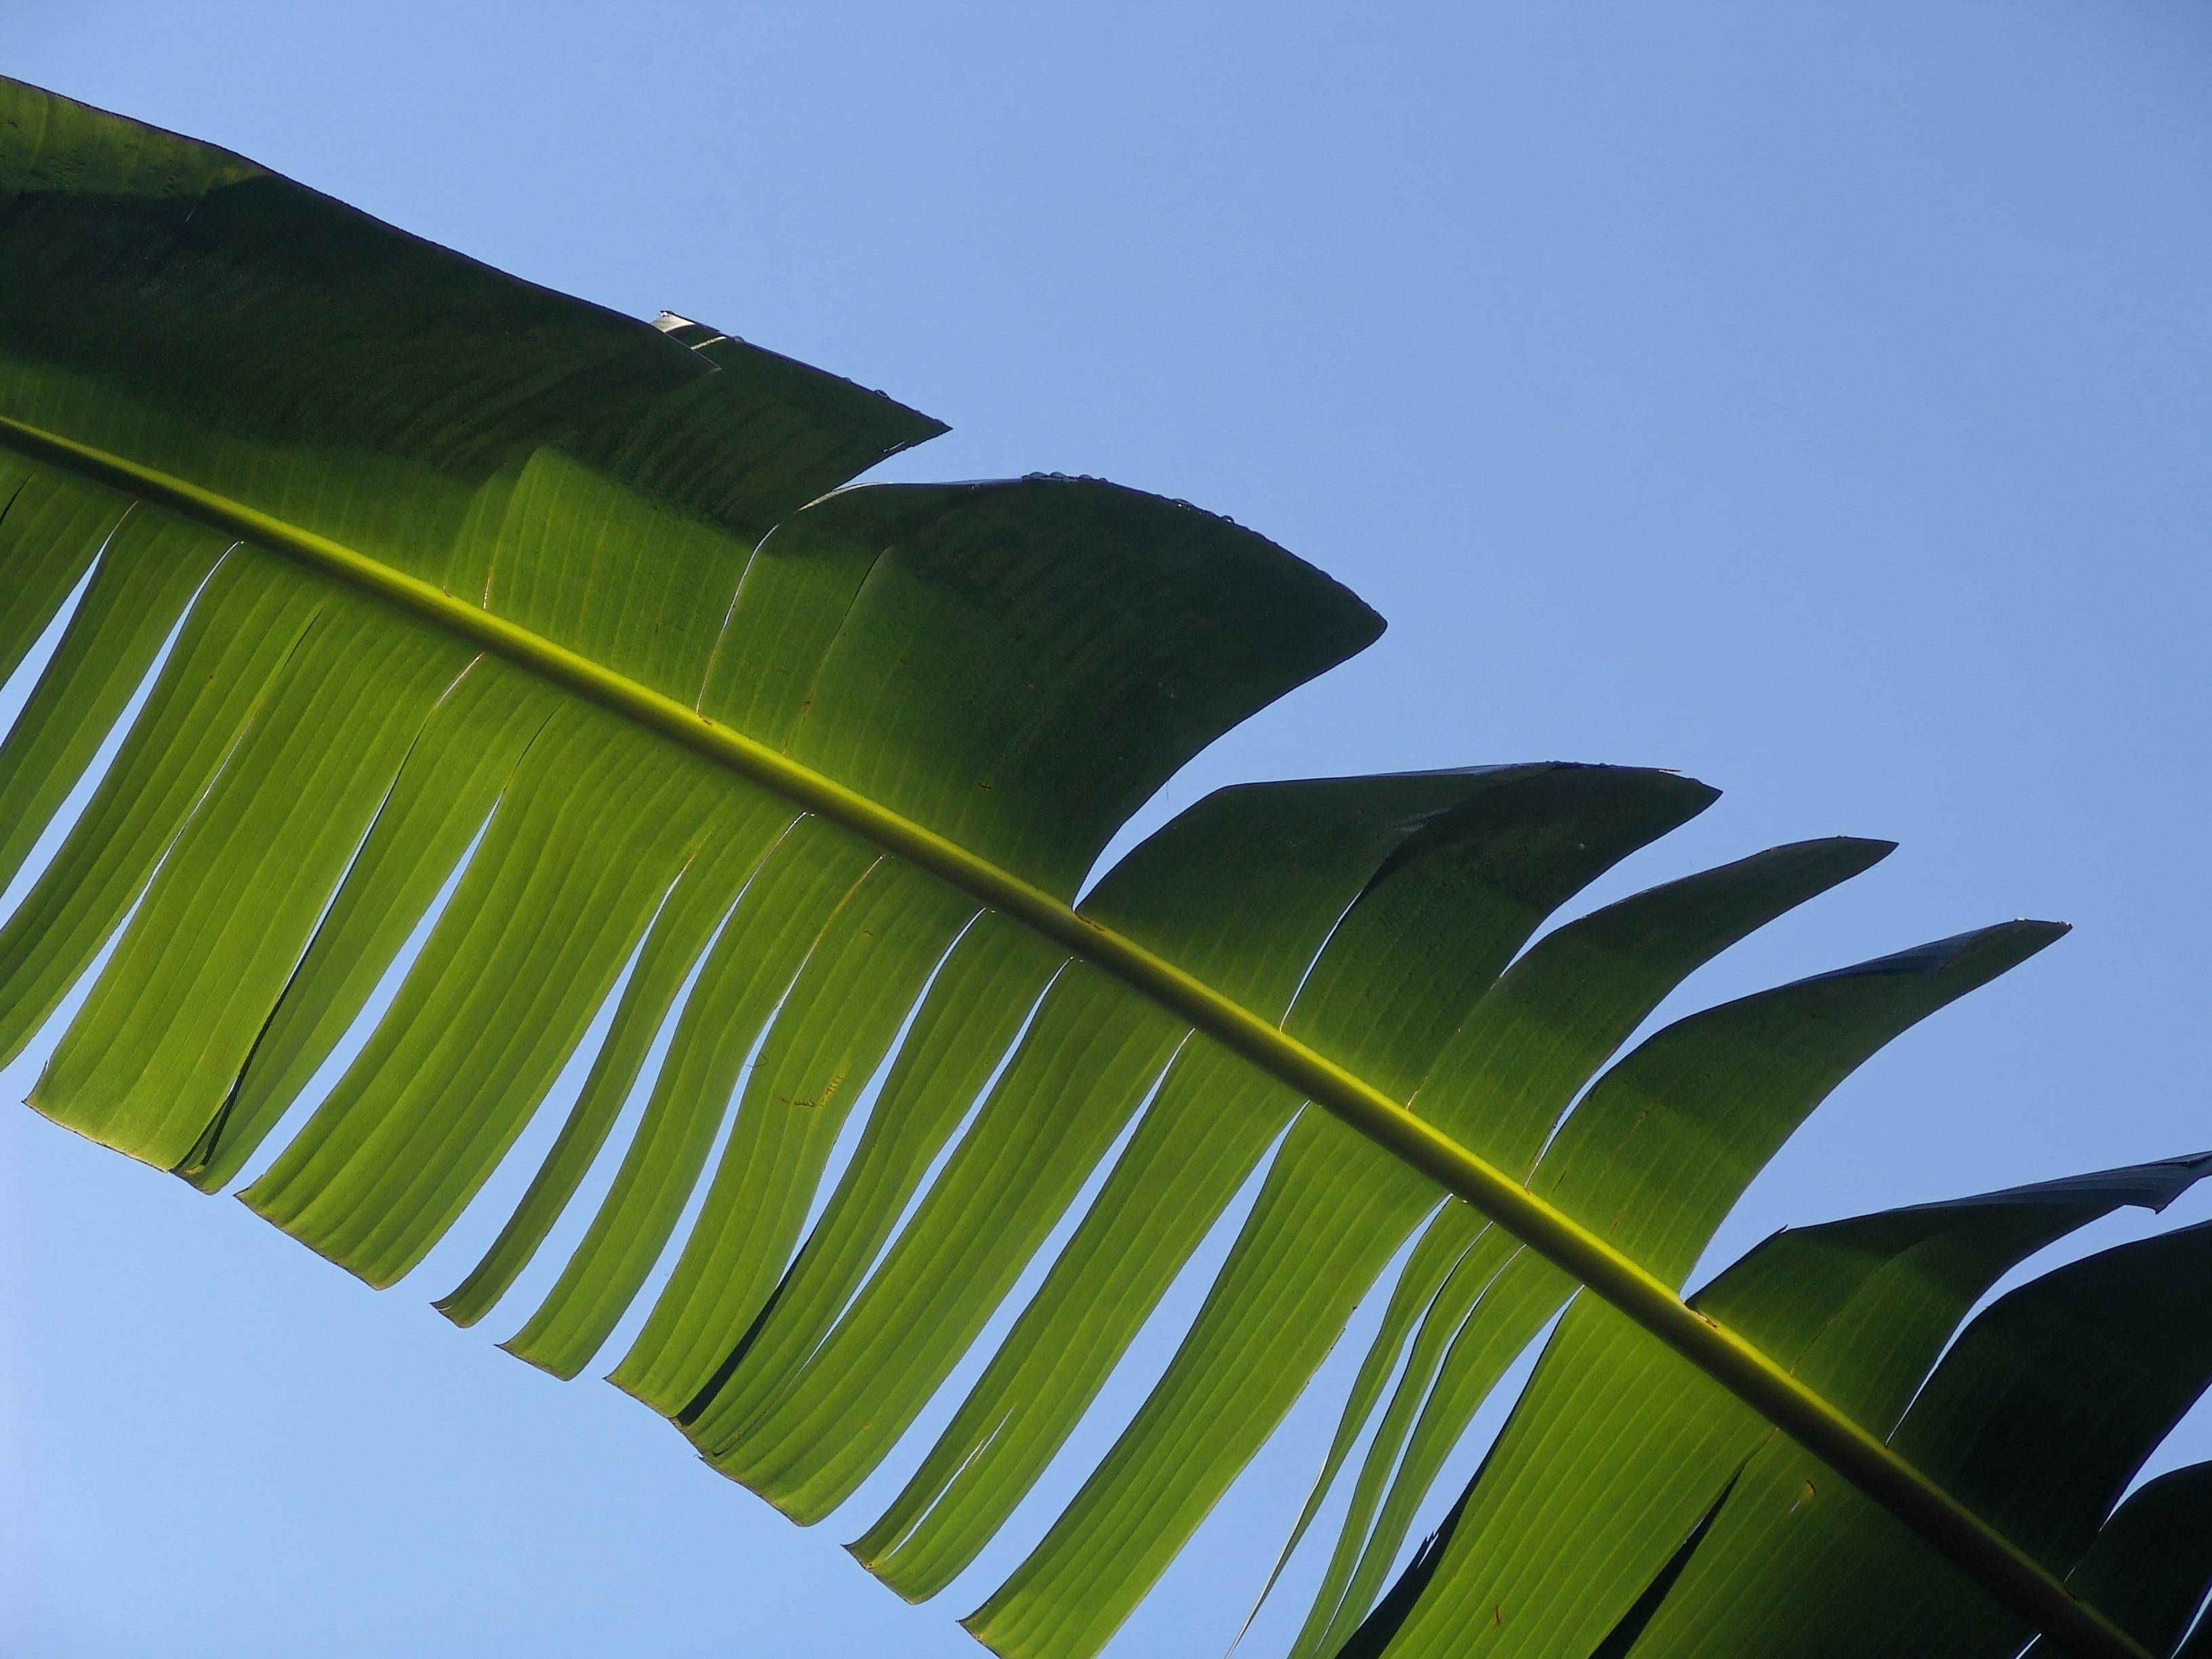
tree, nature, grass, plant, sky, palm tree, sunlight, leaf, flower, wind, line, green, palm, tropical, botany, yellow, flora, frond, exotic, palm leaf, palm fronds, atmosphere of earth, arecales, palm family